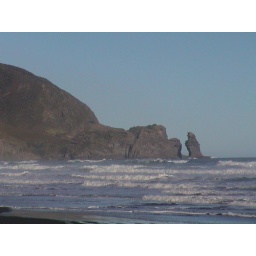
a view in a beach in newzealand (as u can see the sand is black!!)